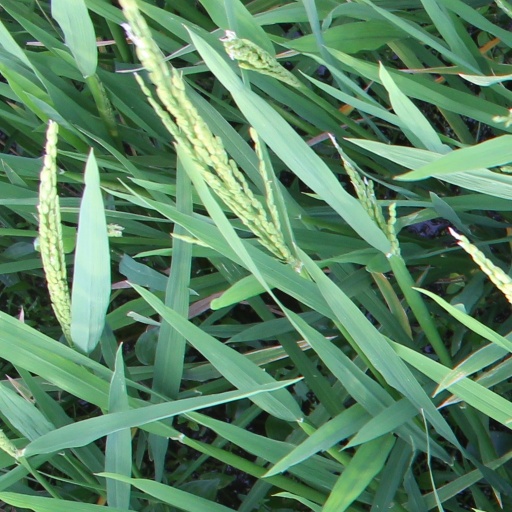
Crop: rice